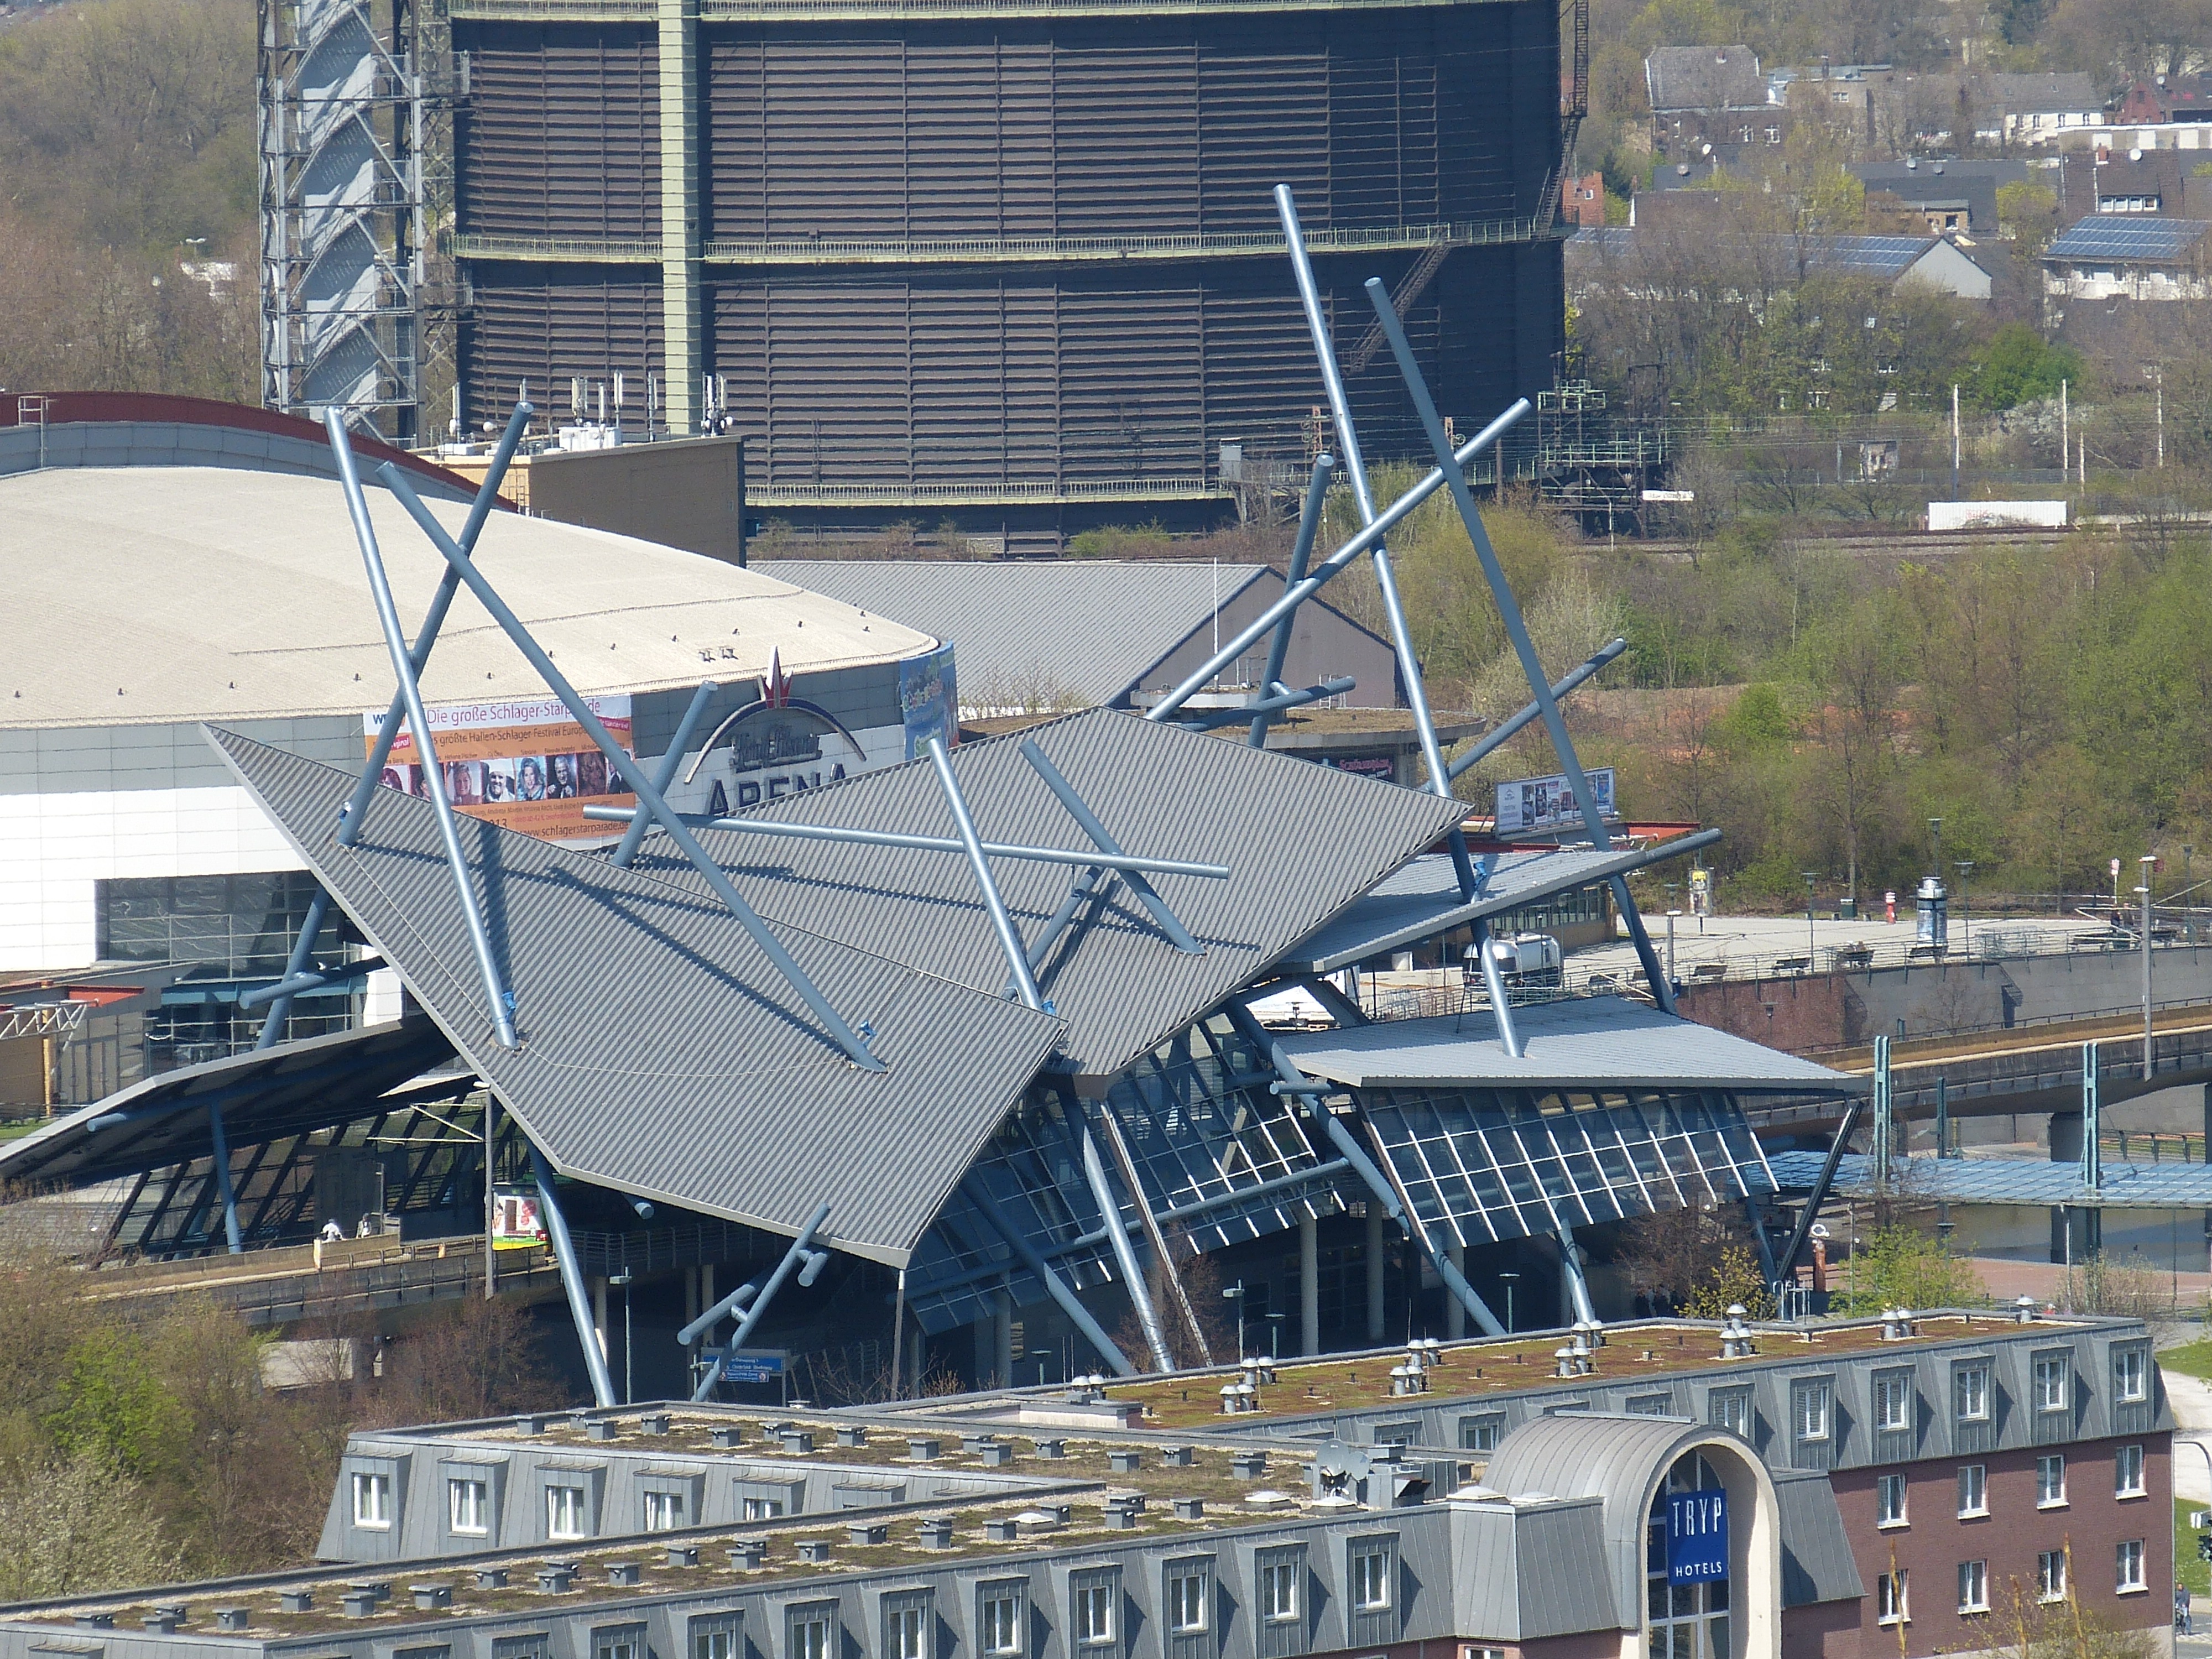
architecture, structure, traffic, roof, train, transport, vehicle, mast, hall, modern, stadium, gasometer, arena, stop, railway station, oberhausen, solar power, ruhr area, north rhine westphalia, sport venue